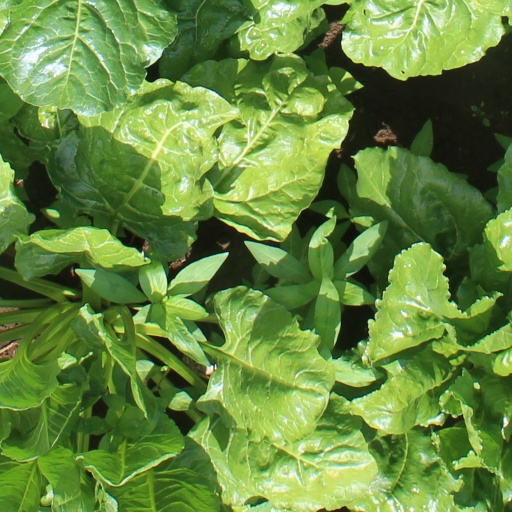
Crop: sugar beet